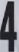
Number: 4